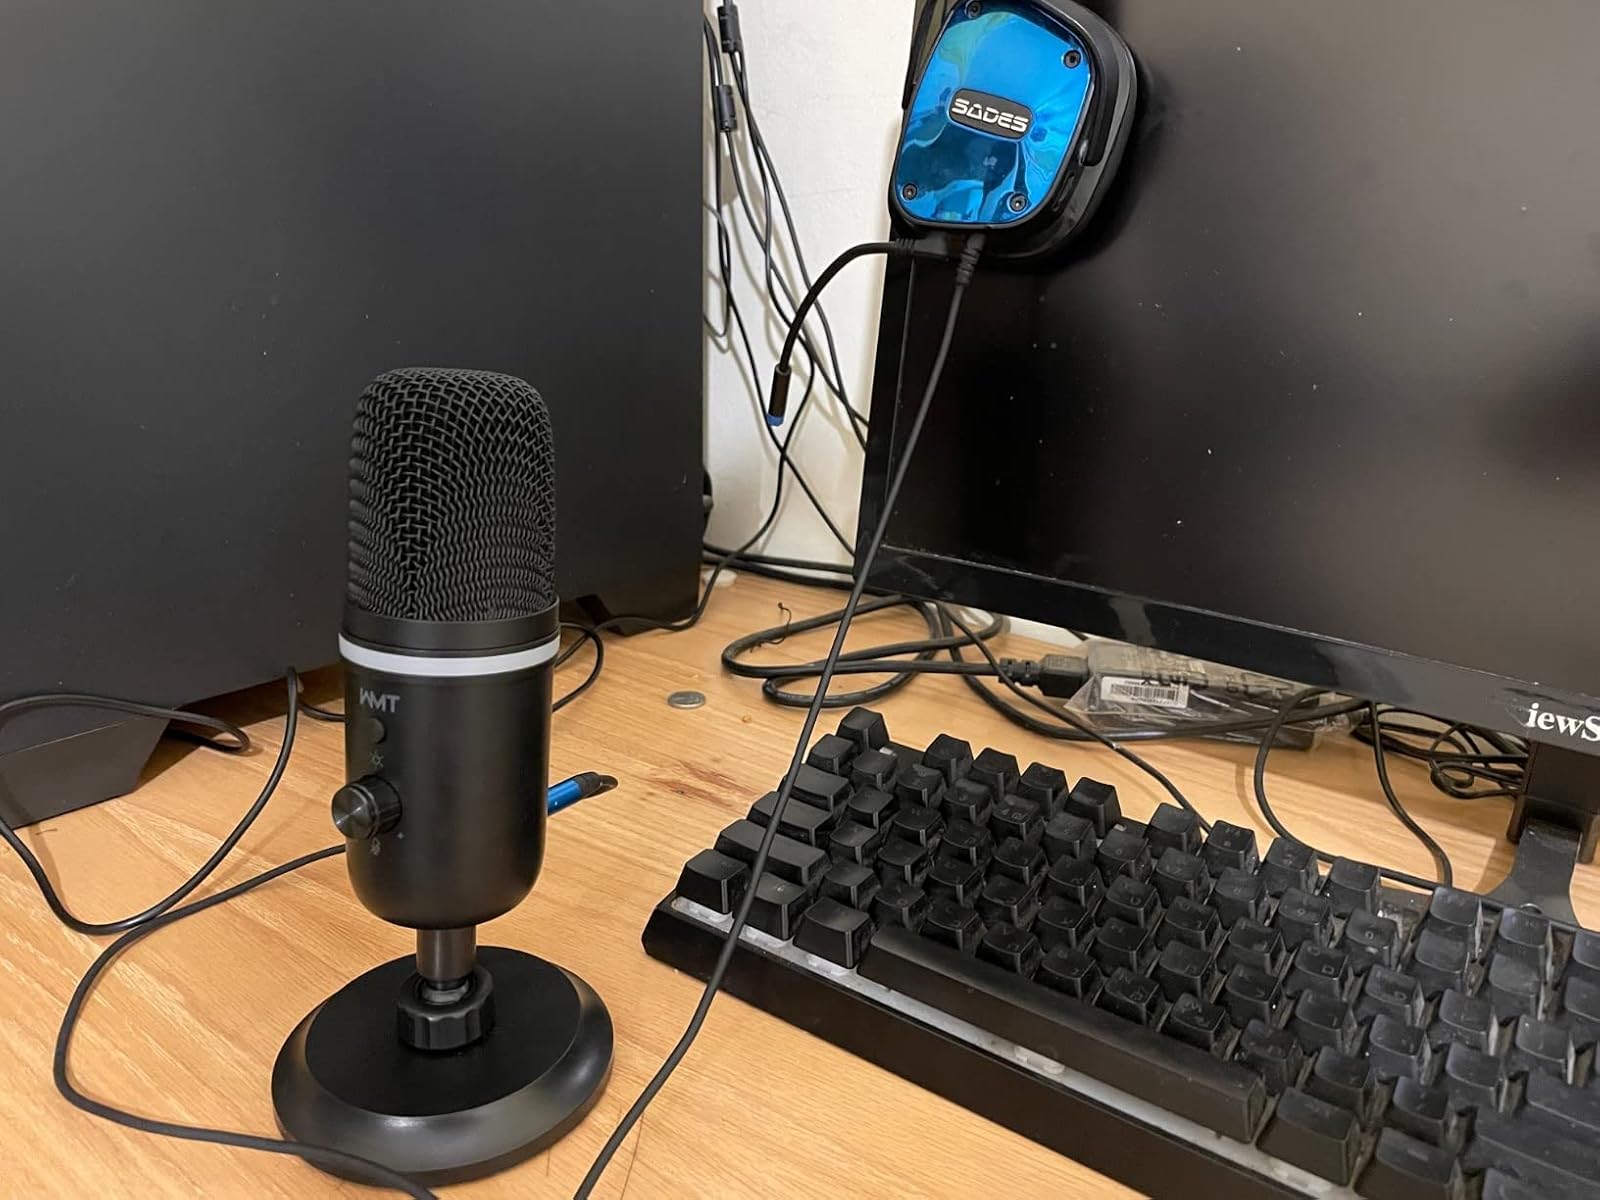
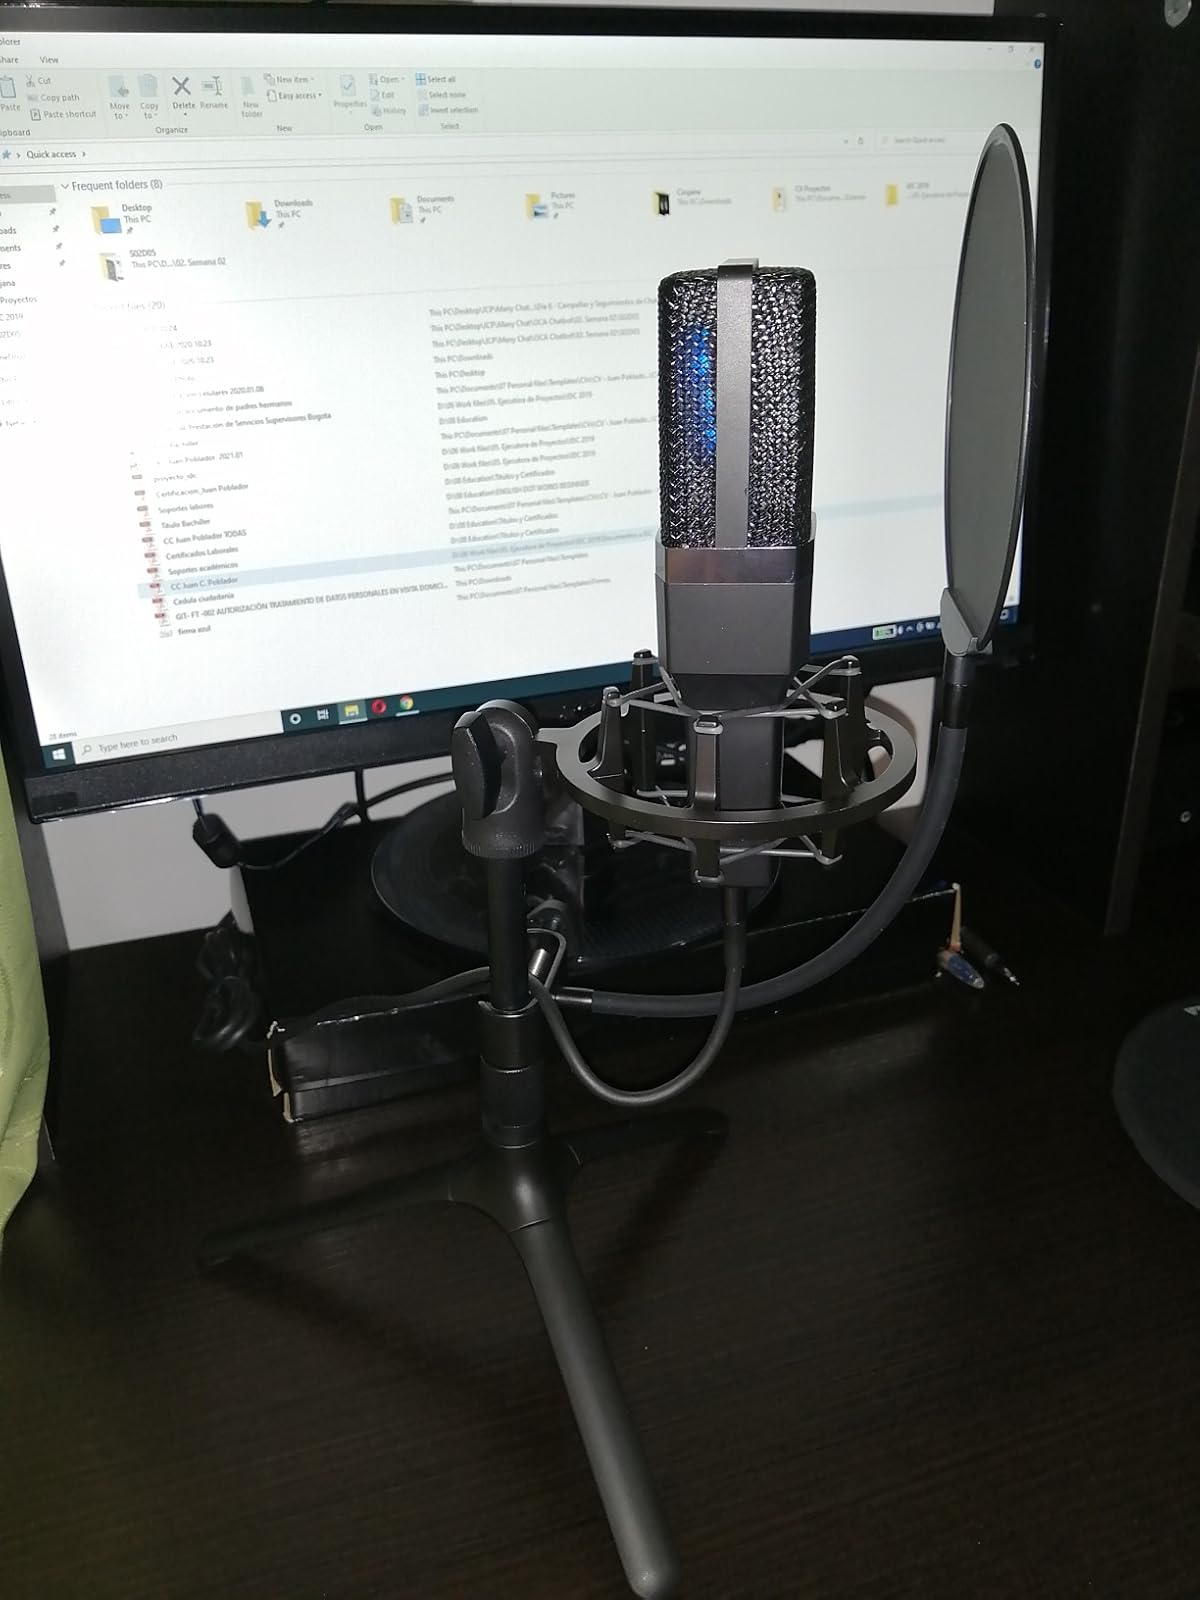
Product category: microphone
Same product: no